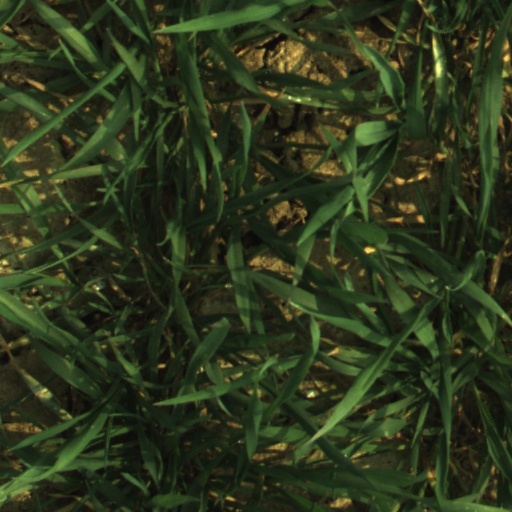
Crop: wheat